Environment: real
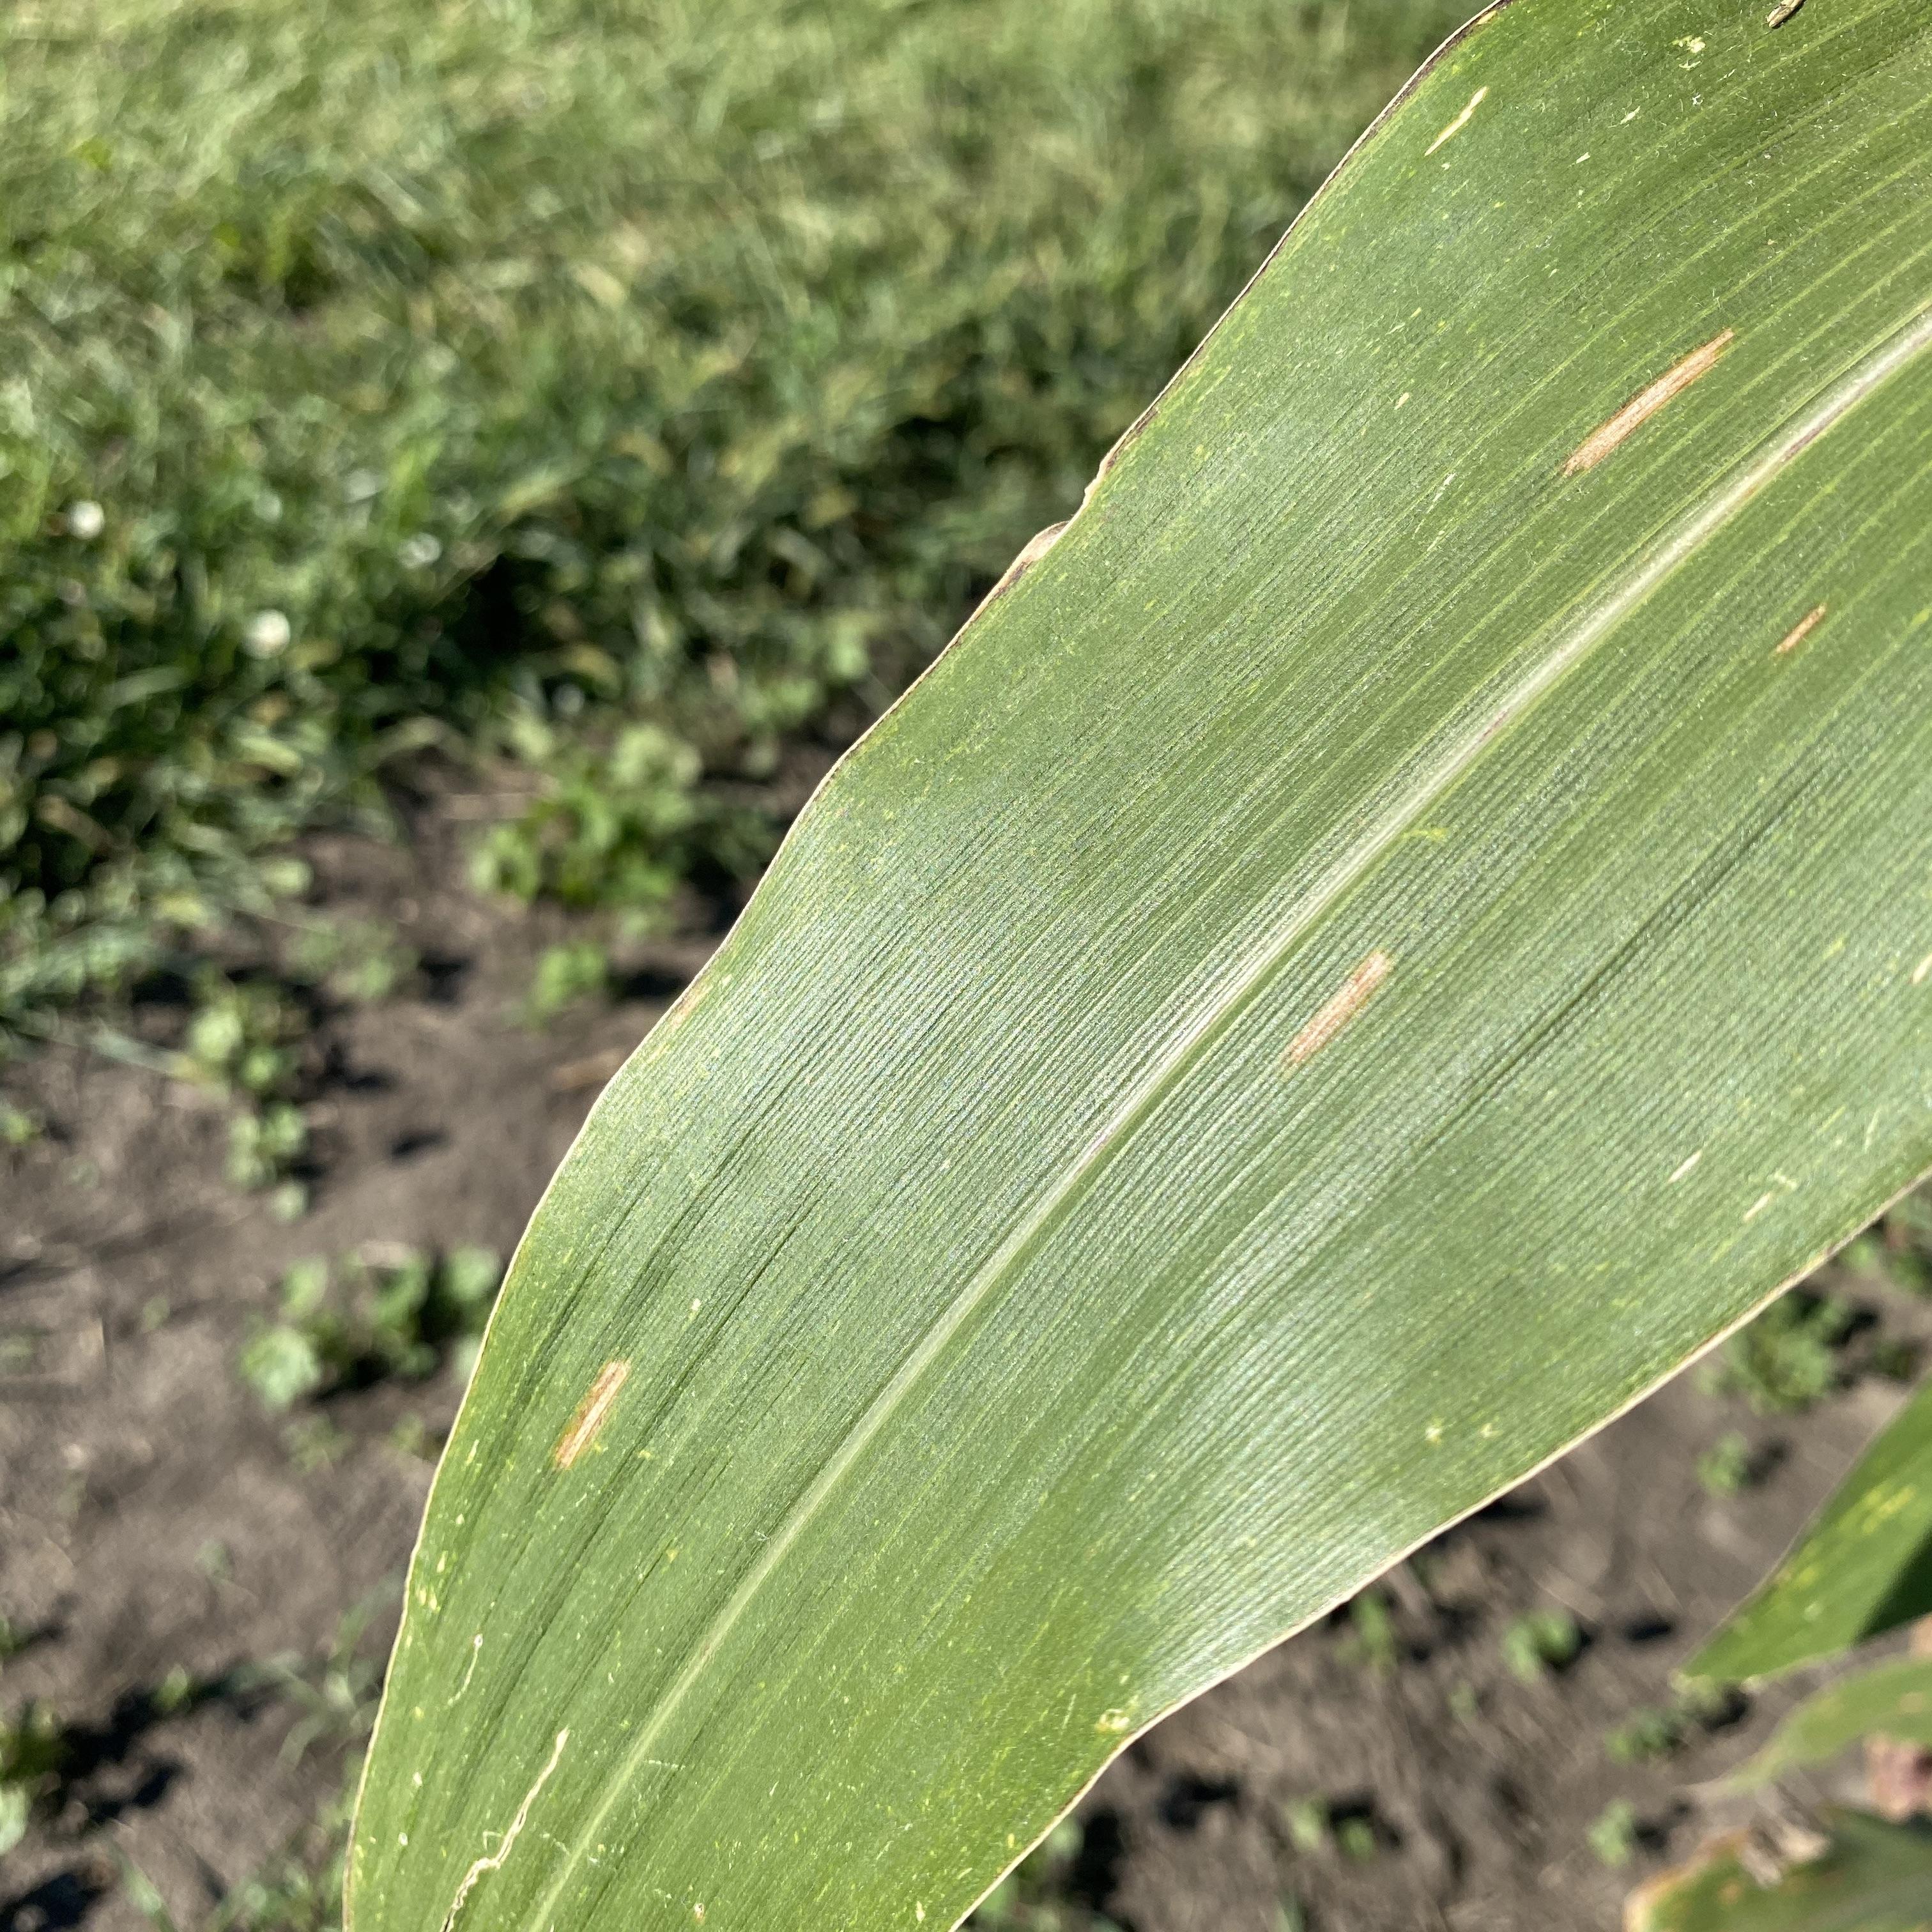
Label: gray_leaf_spot